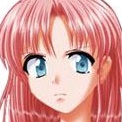
Portrait style: Anime Portrait